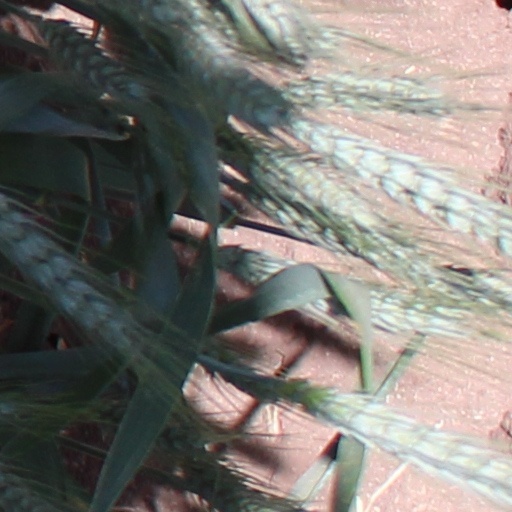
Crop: wheat